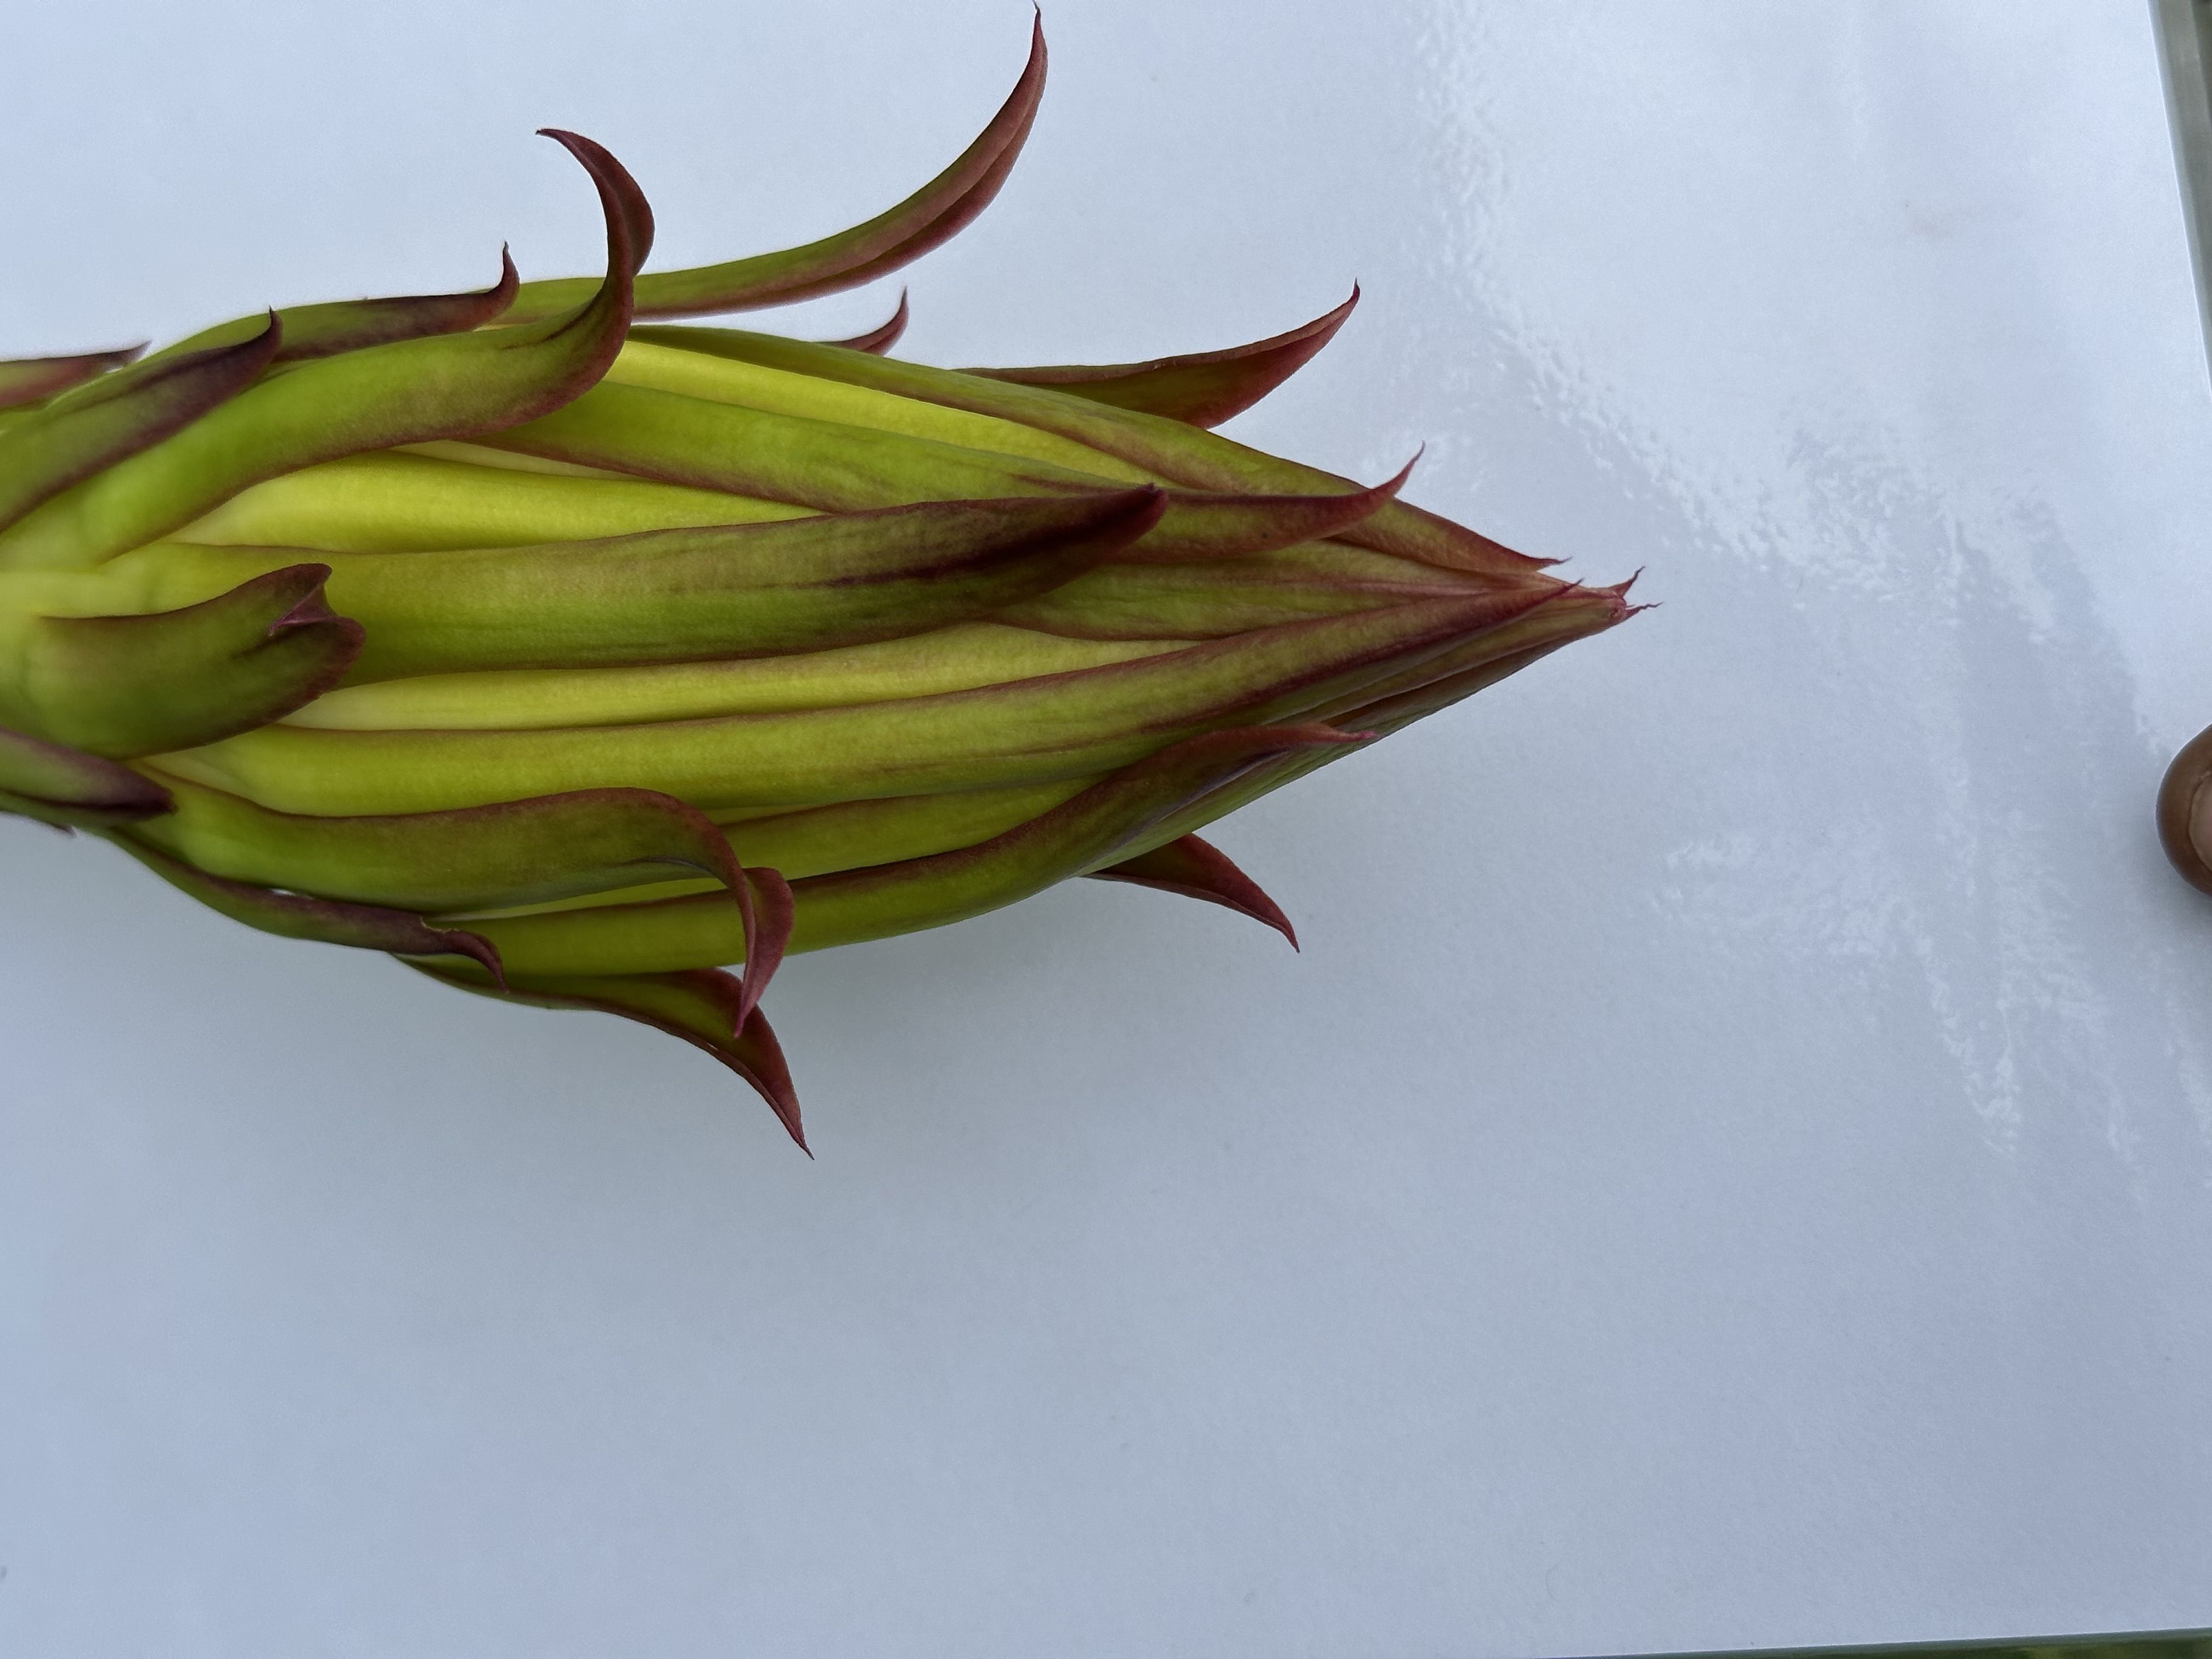
Label: Good fruit